Renato Simoni

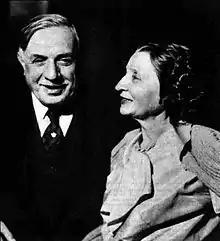
Renato Simoni and Emma Gramatica, 1930 ca.

Renato Simoni (Verona, 5 September 1875 – Milan, 5 July 1952) was an Italian journalist, playwright, writer and theatrical critic noted for his collaboration work with Giuseppe Adami for Giacomo Puccini's "Turandot".